Long Range Reconnaissance Imager

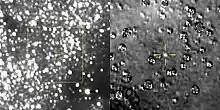
First image of Arrokoth by "New Horizons", taken on 16 August 2018 with LORRI. Left: Raw image includes background stars. Right: After being processed for background star subtraction.

LORRI was used to calculate albedos for Pluto and Charon. LORRI is also used for navigation, especially to more precisely determine the location of a flyby target. In 2018, "New Horizons" spacecraft used navigation data from LORRI for its planned flyby of Arrokoth in a couple months.